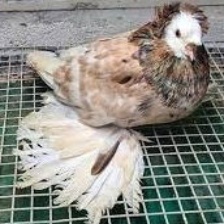
Species: FRILL BACK PIGEON
Scientific name: COLUMBA LIVIA DOMESTICA